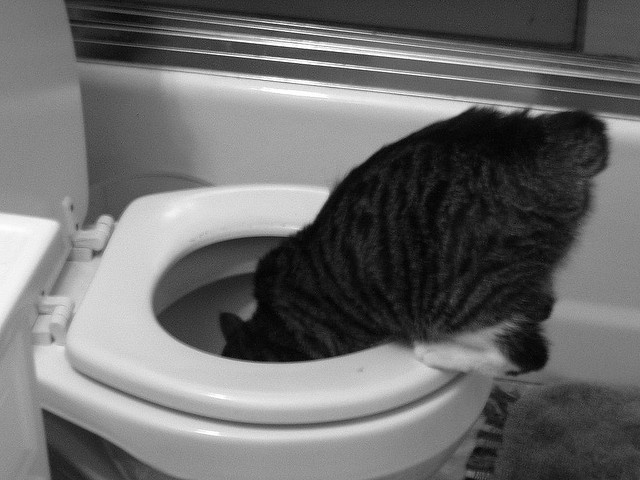
A cat sitting on top of a white toilet seat drinking water.
A big cat sticking its head in the toilet to drink.
A fuzzy cat is drinking out of the toilet.
A cat getting a drink of water from the toilet
The small kitten has it's head in a toilet.